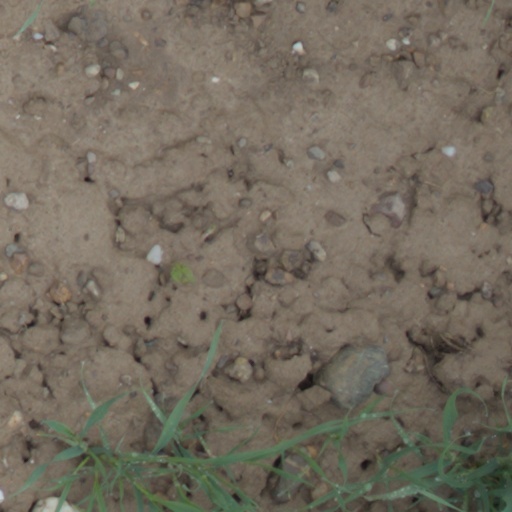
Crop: wheat